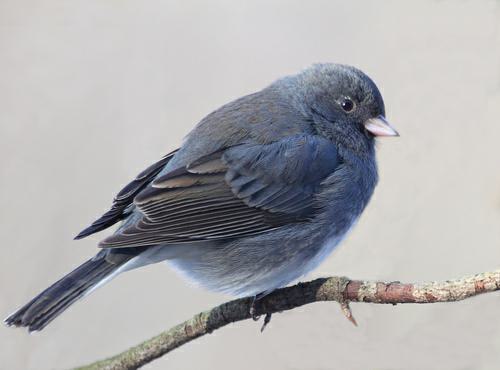
A photo of a dark eyed junco